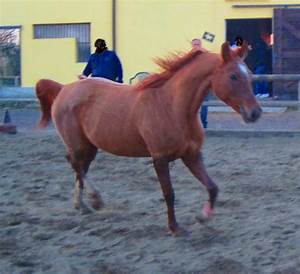
Label: cavallo